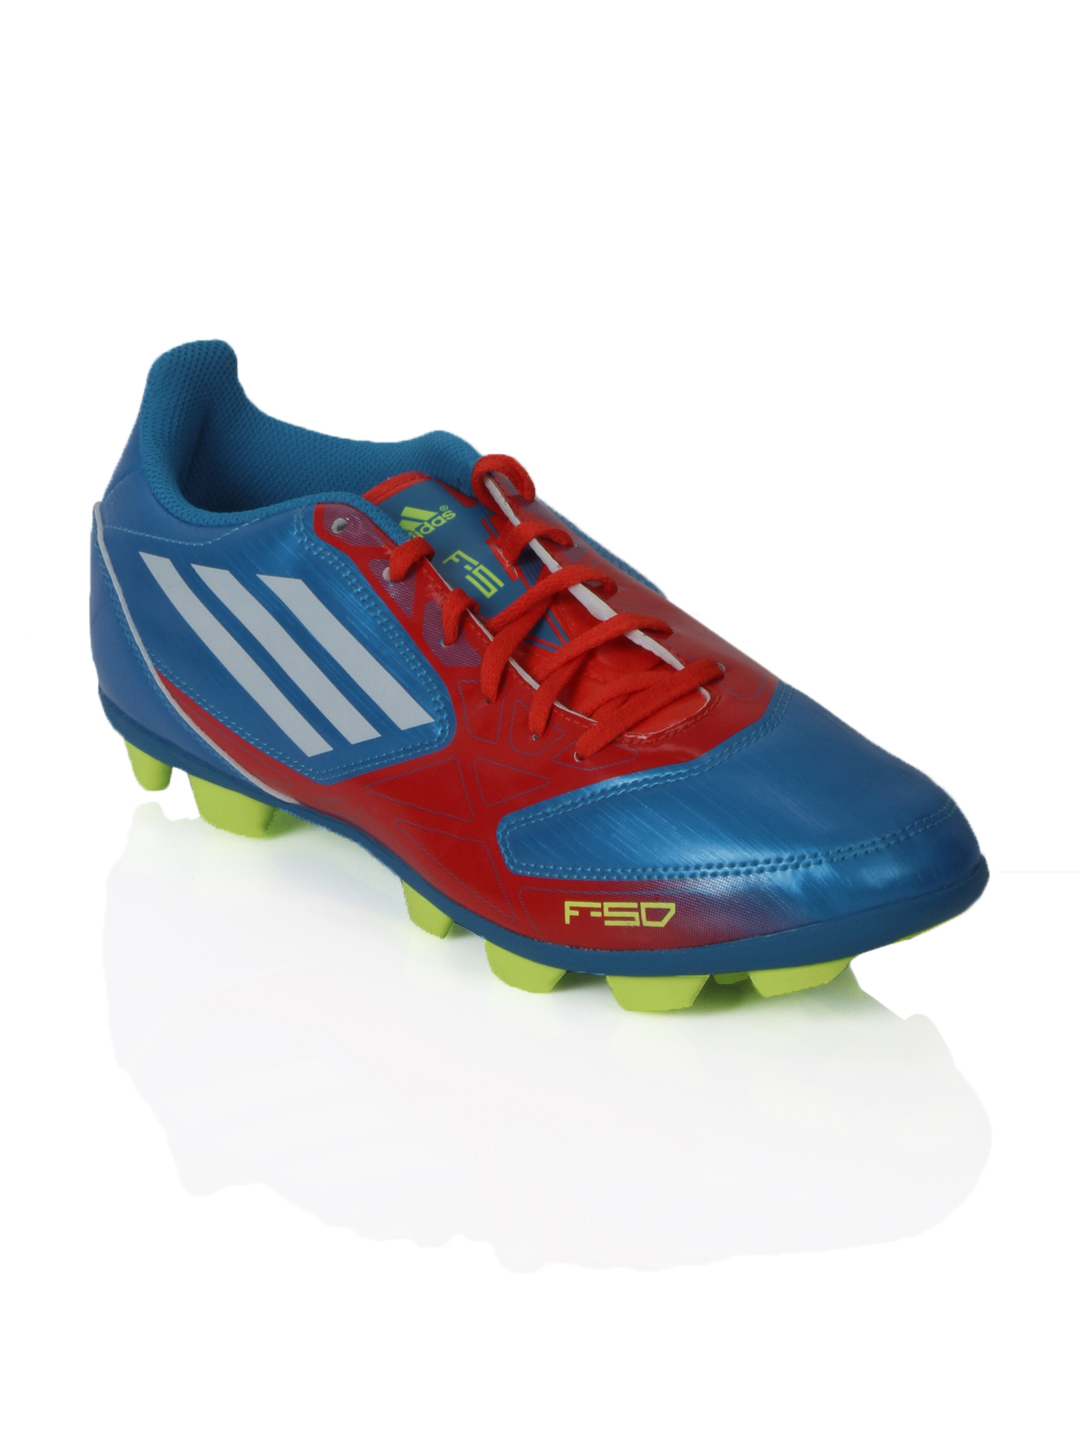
ADIDAS Men Trx HG Blue Sports Shoes
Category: Footwear / Shoes / Sports Shoes
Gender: Men
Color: Blue
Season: Summer 2012
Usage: Sports